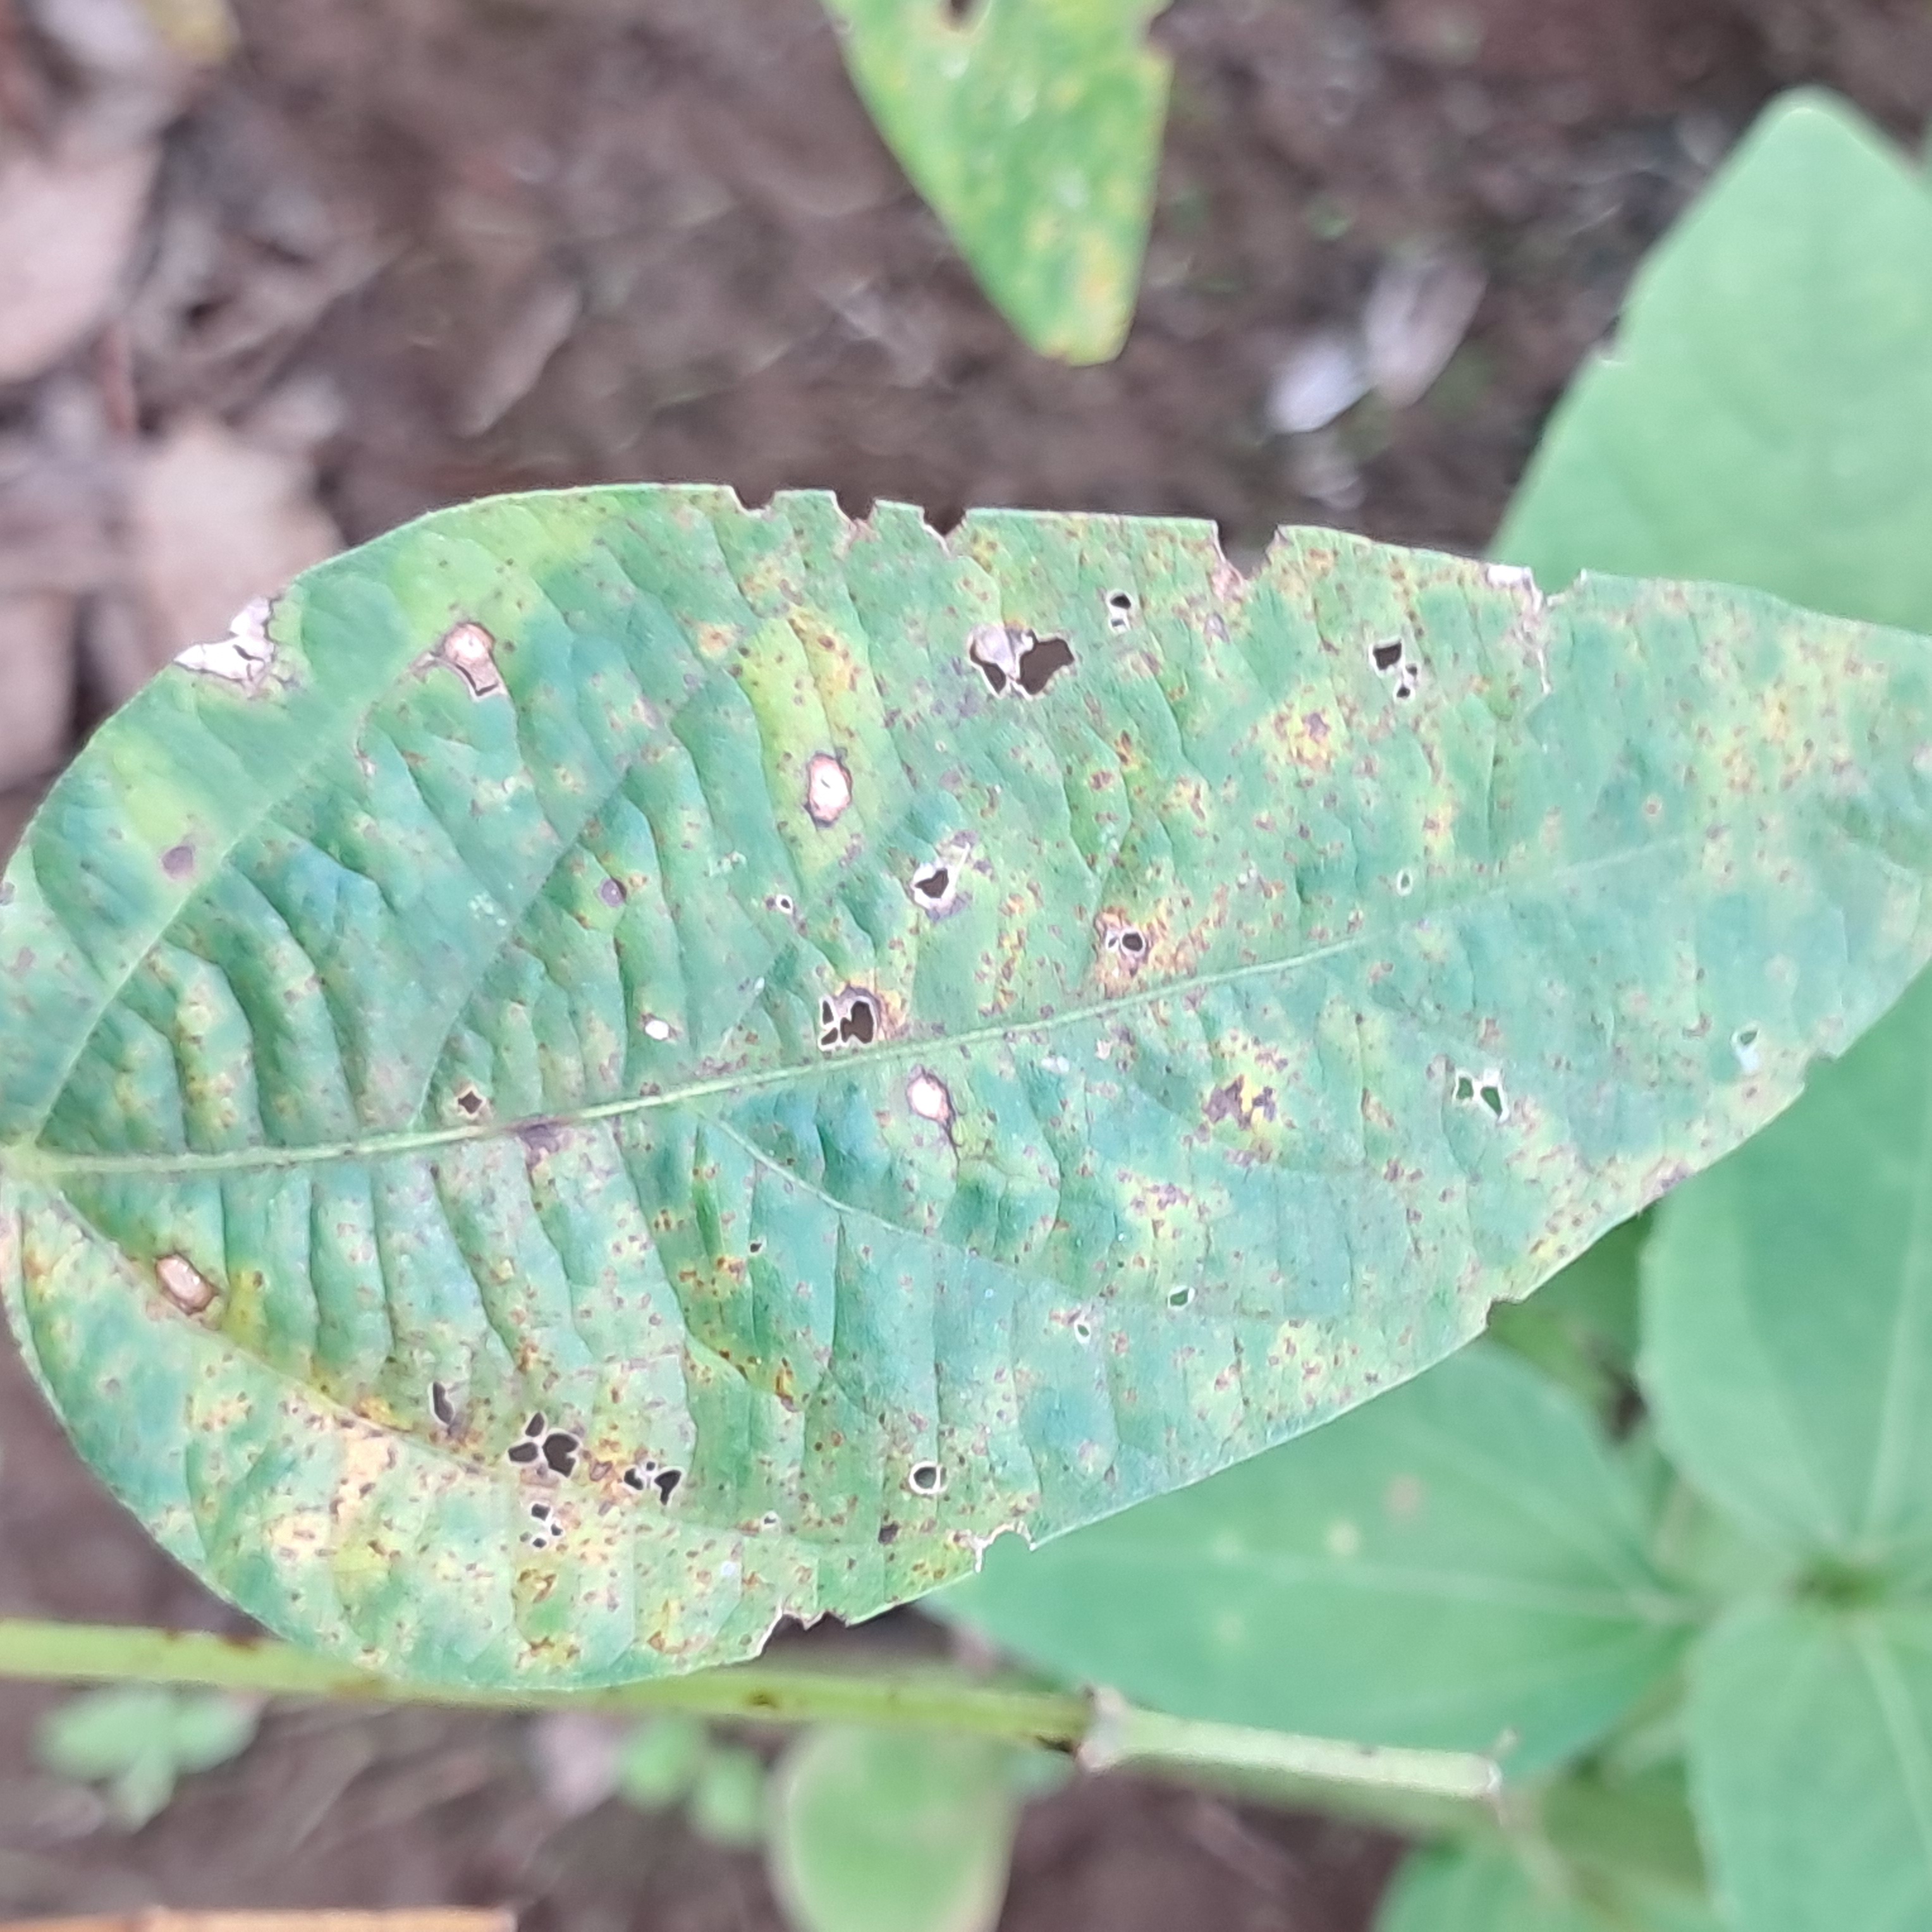
Label: Rust